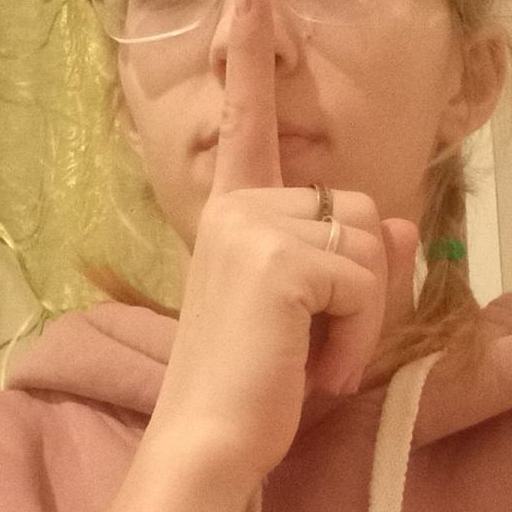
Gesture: mute